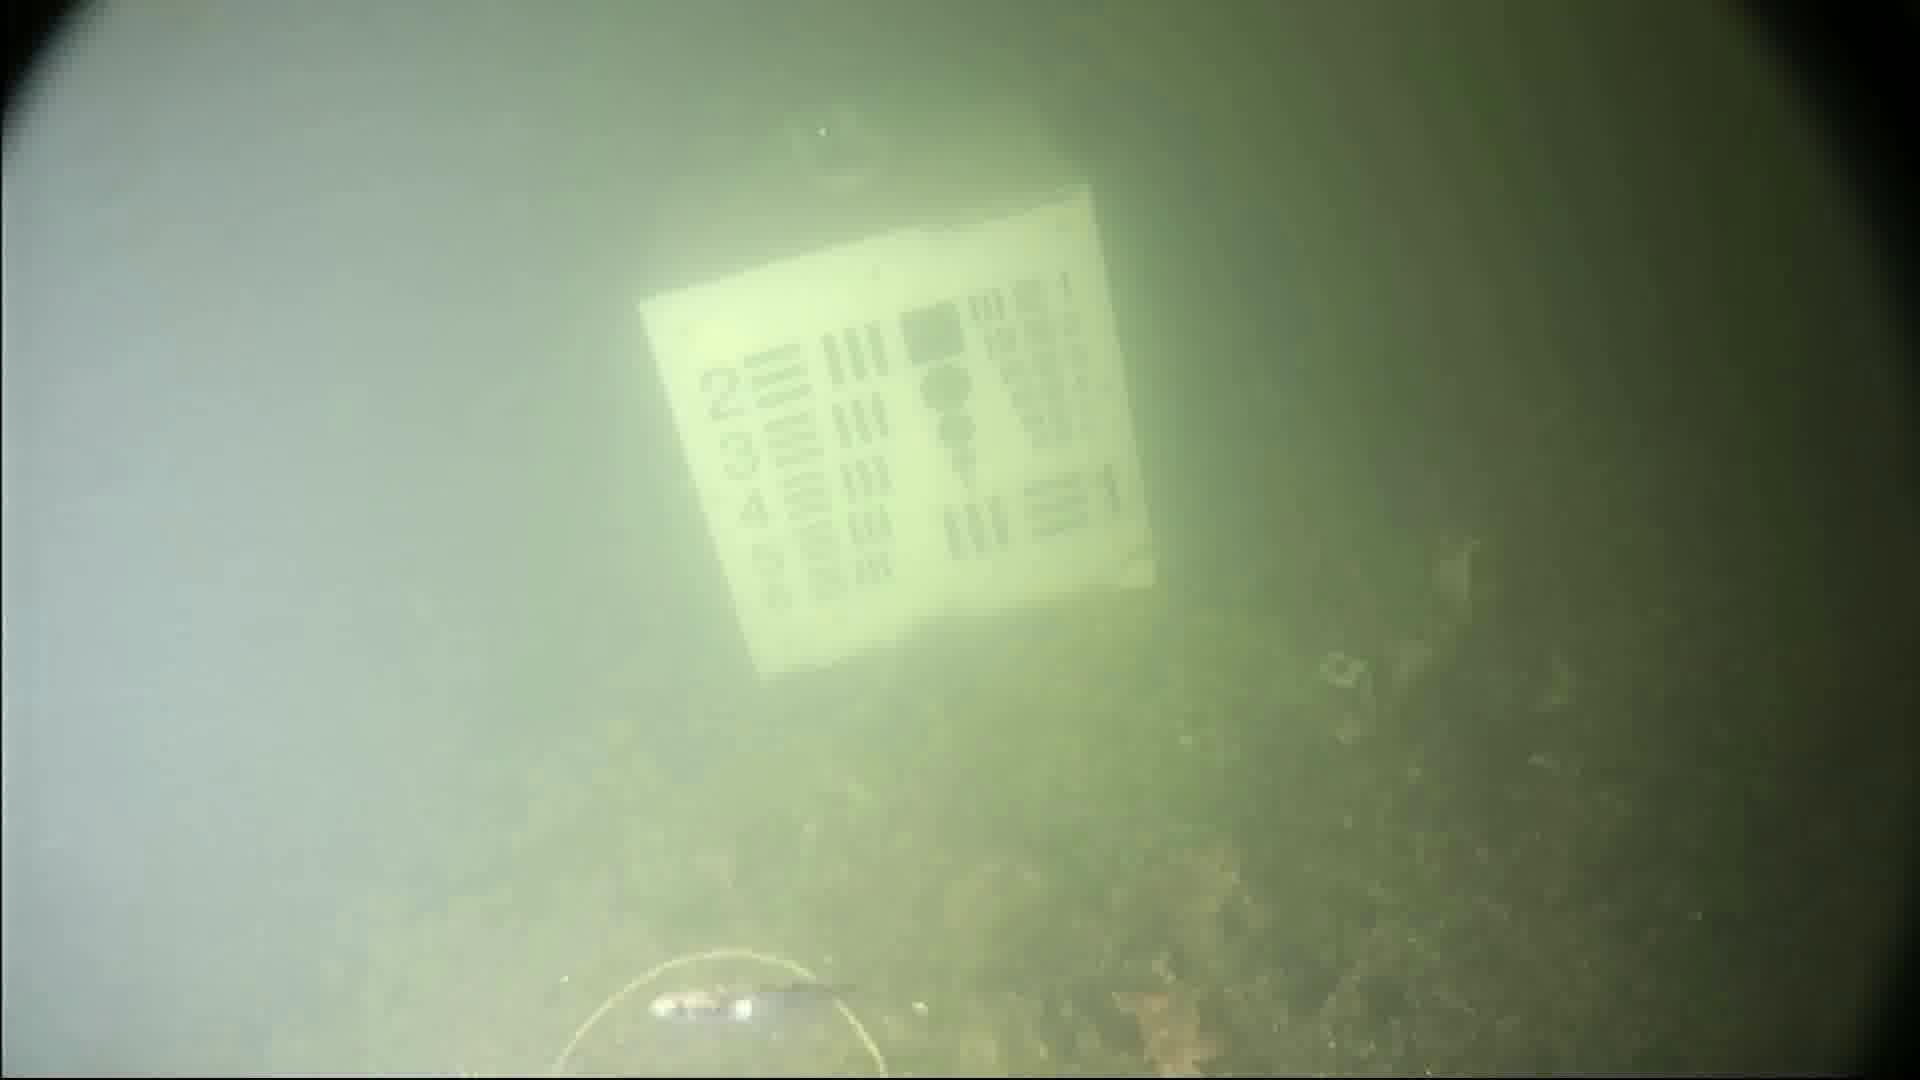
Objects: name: small_fish
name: starfish